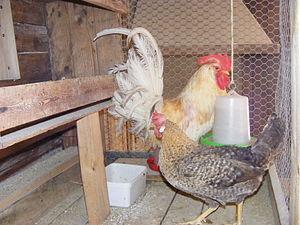
La poule de Norvège est une poule domestique, originaire de Norvège.